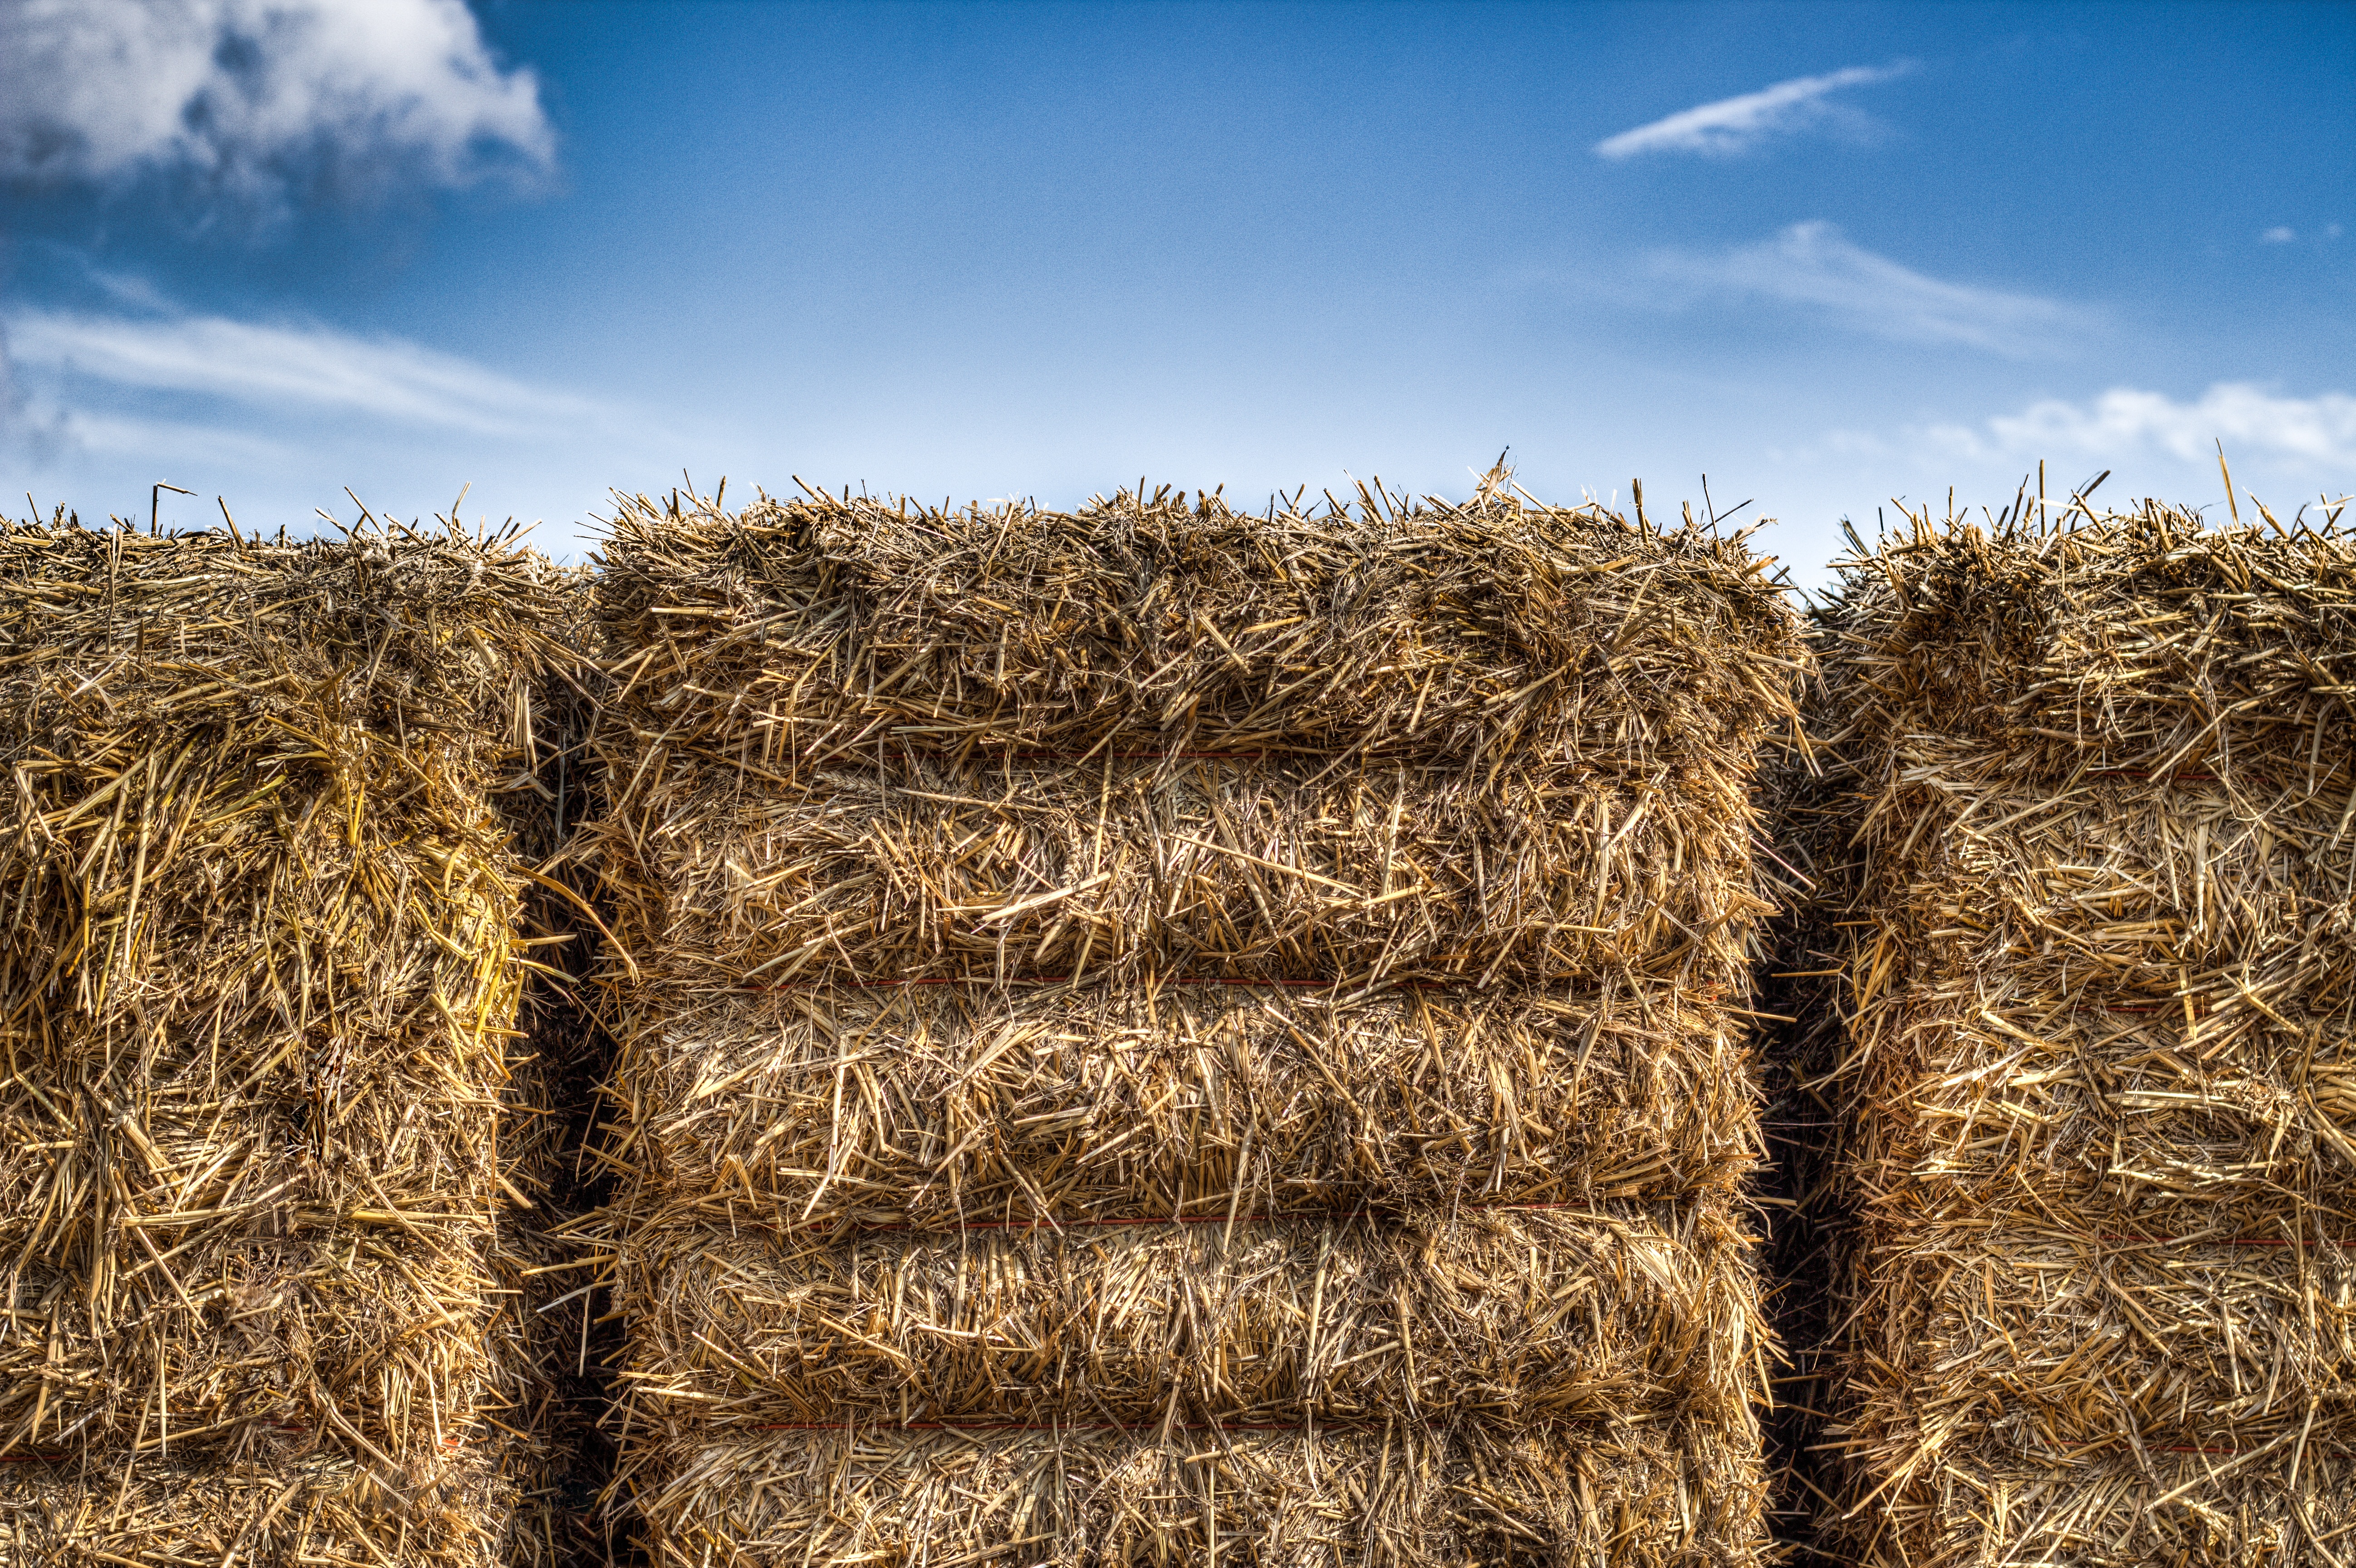
plant, hay, field, wheat, prairie, food, heaven, crop, soil, agriculture, hdr, straw, flowering plant, grass family, land plant, packs of straw